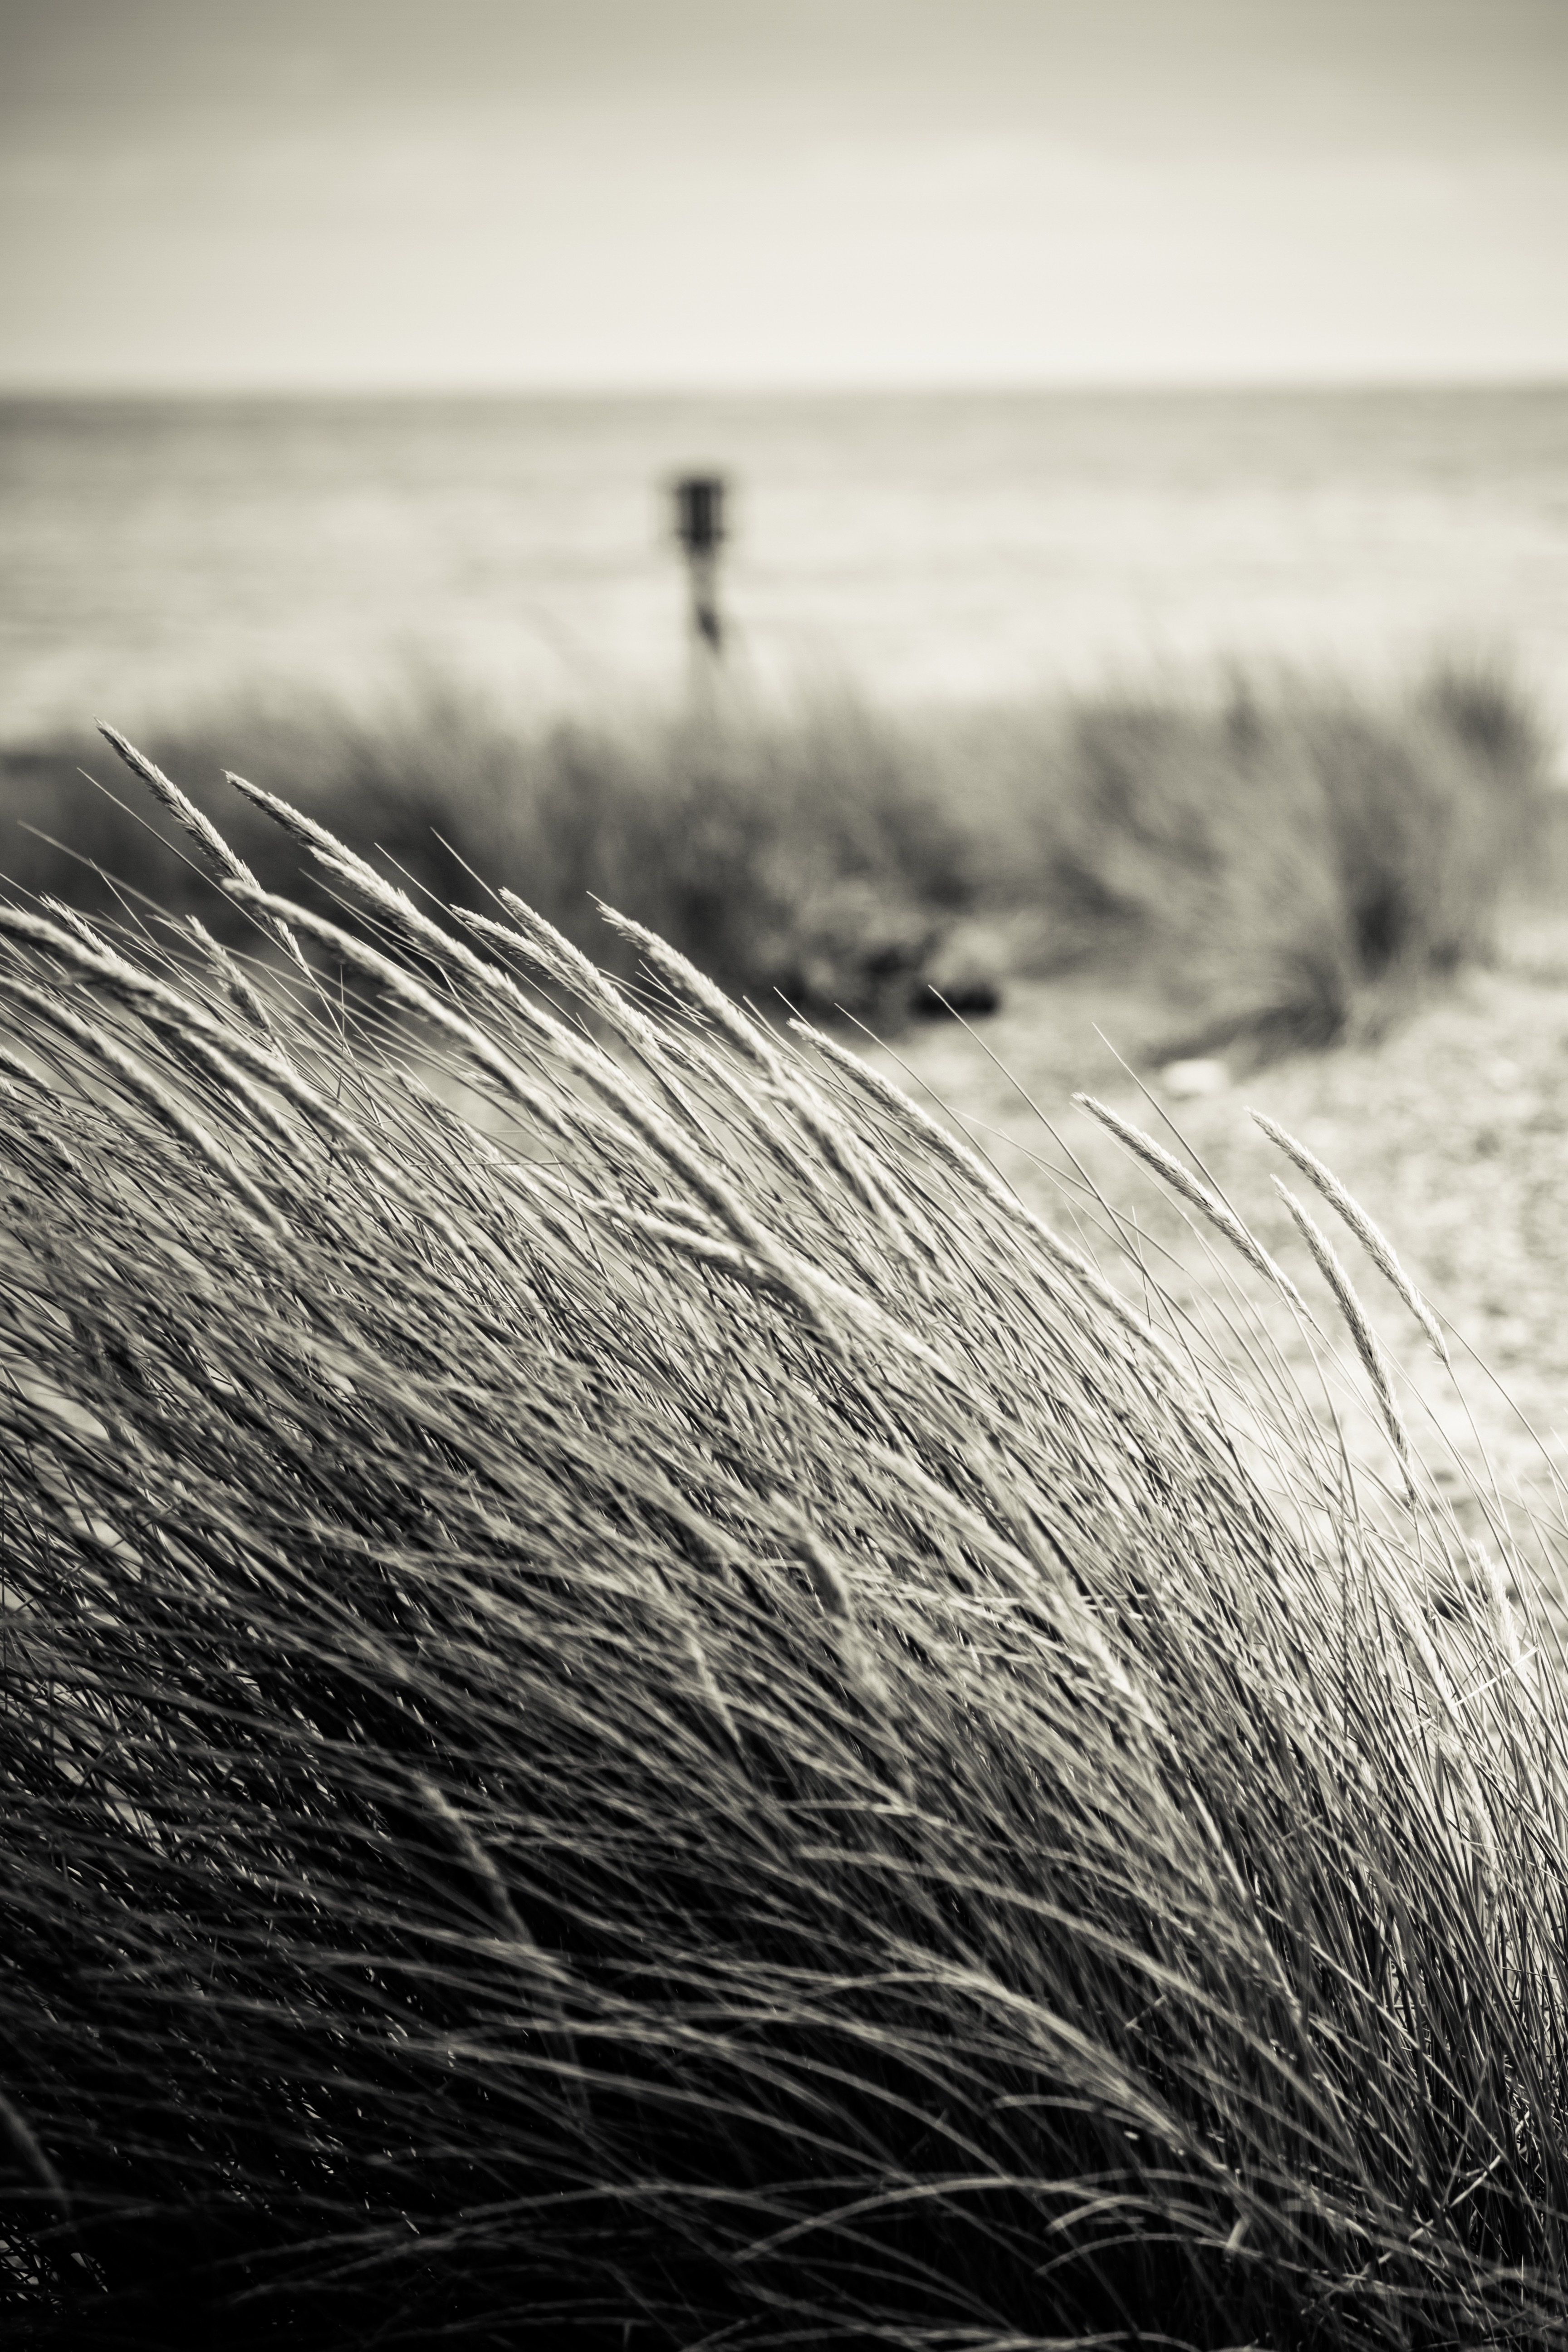
sea, sand, wing, black and white, white, photography, wave, fur, black, monochrome, material, close up, monochrome photography